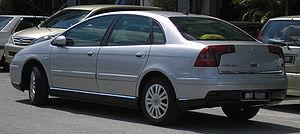
Remplaçante de la XM et de la Xantia, elle est commercialisée en France à partir de mars 2001.
La Citroën C5 est une automobile du constructeur français Citroën appartenant à la catégorie des familiales routières, produite dans l'usine PSA de Rennes de 2000 à 2008 pour la première génération, et depuis 2008 pour la C5 II, dont la carrière, arrêtée en Europe en 2017, se poursuit en Chine après un profond restylage. La troisième génération devrait être commercialisée en 2021.